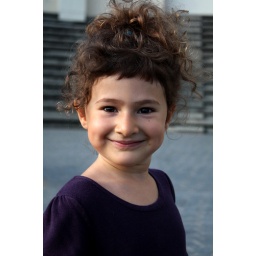
little cute girl in a cute dress and yellow dock martins !